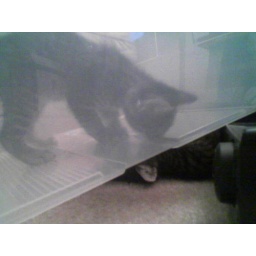
kitten in a plastic box